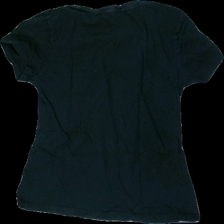
View: back
Type: T-shirt
Category: Ladies
Brand: Calvin Klein
Colors: Black, White
Material: 100% cotton
Pattern: Logo print
Cut: Regular
Size: S
Season: All
Price range: <50
Recommended usage: Export
Comment: askew